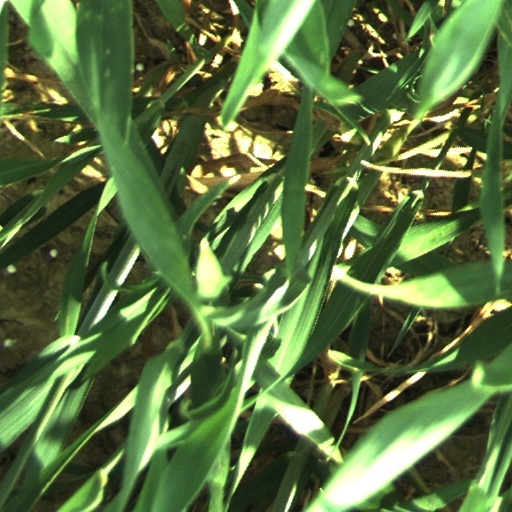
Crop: wheat